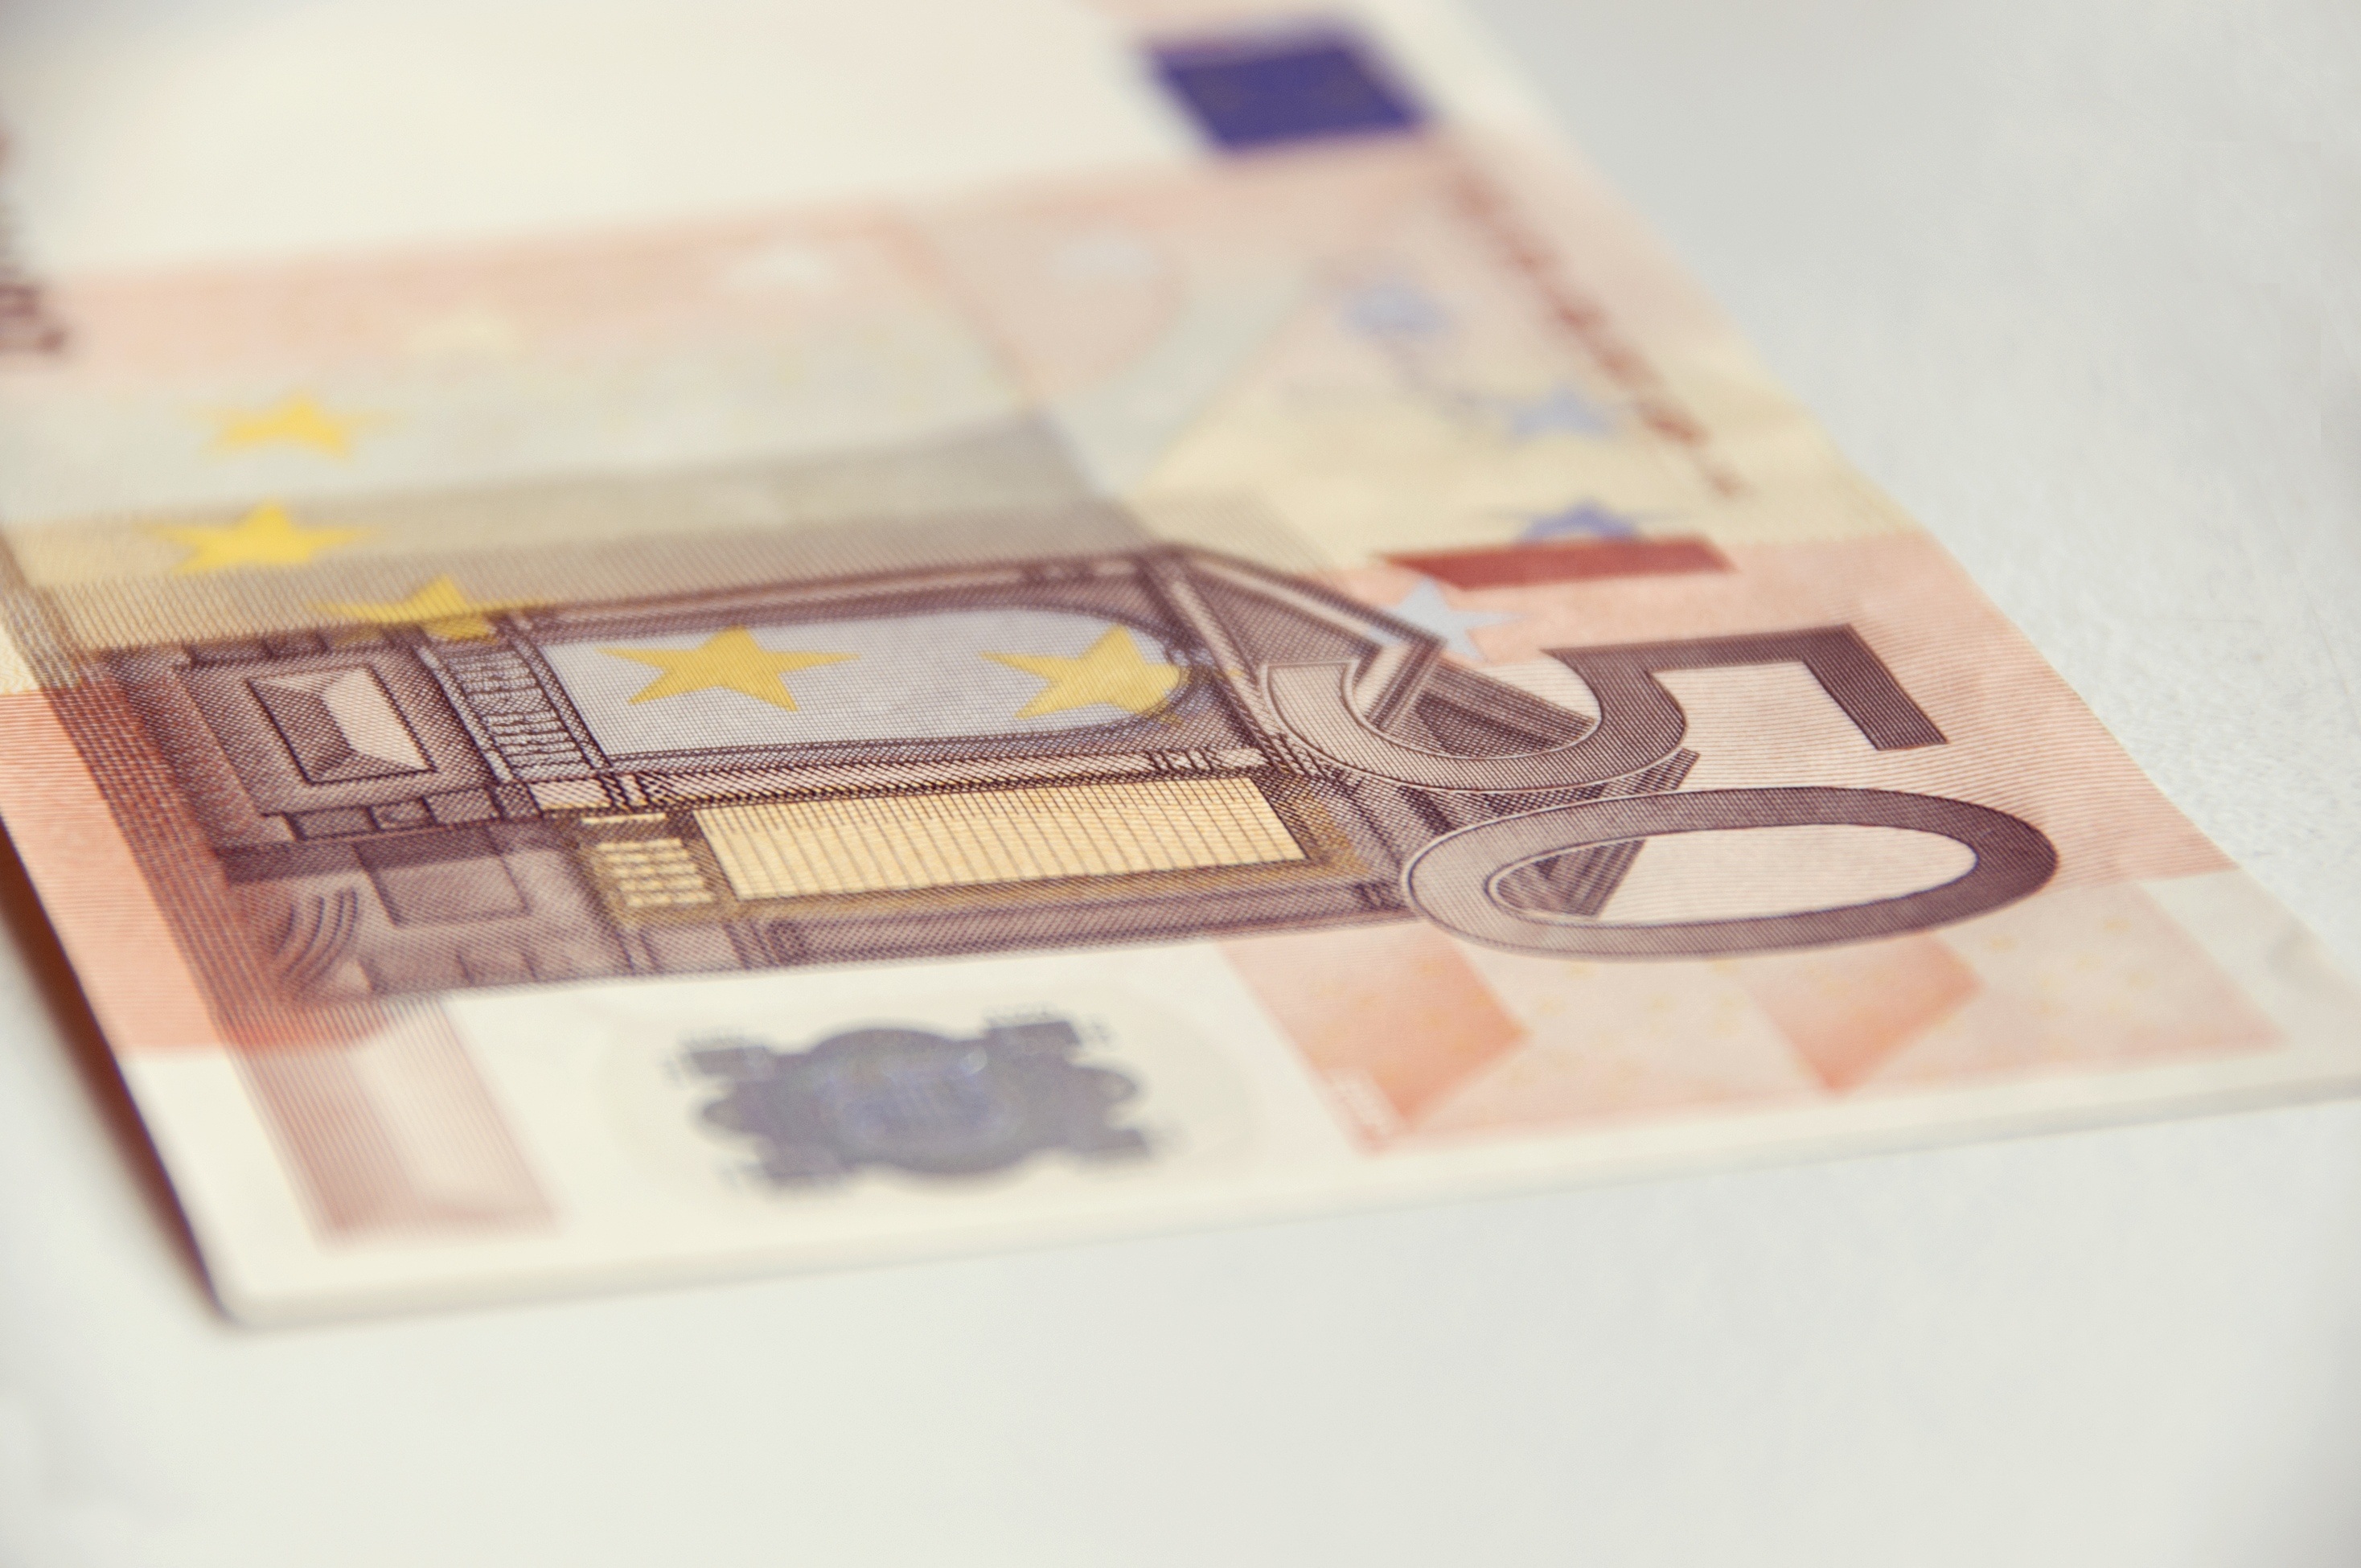
money, paper, brand, cash, art, sketch, drawing, design, currency, euro, document, banknote, fifty